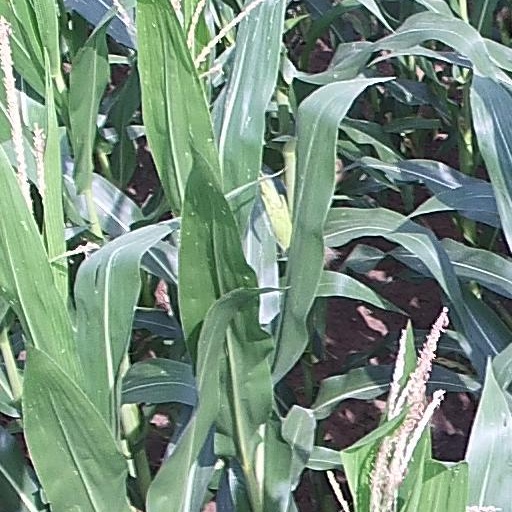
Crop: maize; corn